Mick Cronin (footballer)

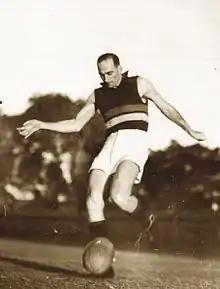

Deverick John "Mick" Cronin (18 March 1911 – 1 September 1979) was an Australian rules football player, umpire and television commentator in Western Australia.